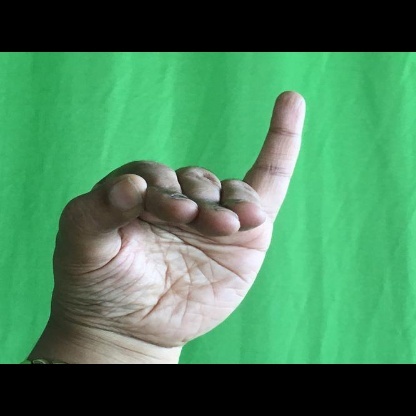
Mudra: Hamsapaksha